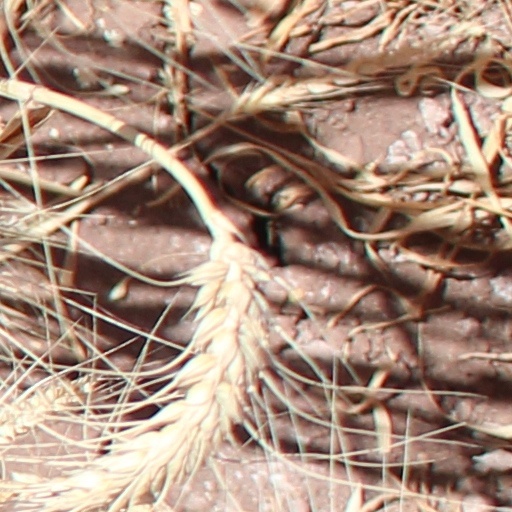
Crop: wheat